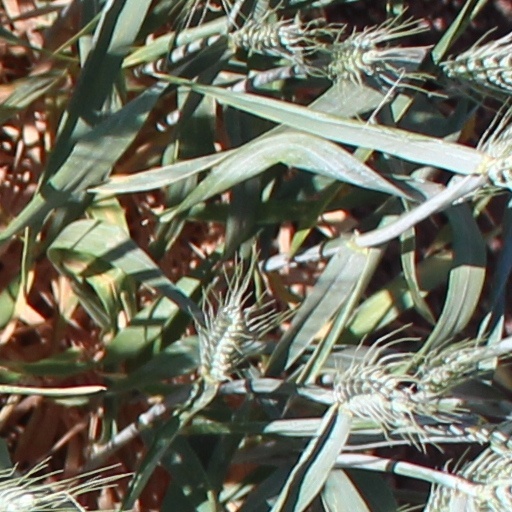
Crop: wheat